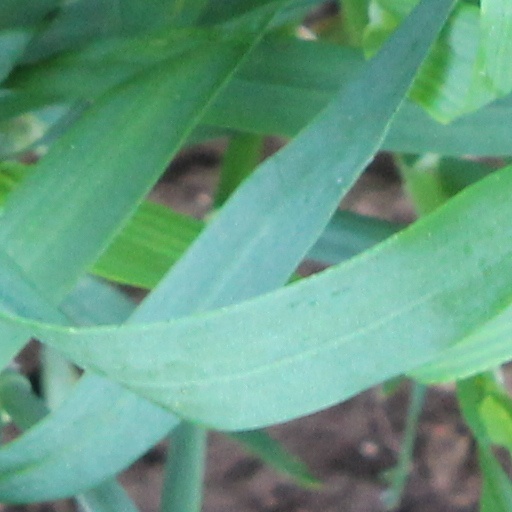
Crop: wheat